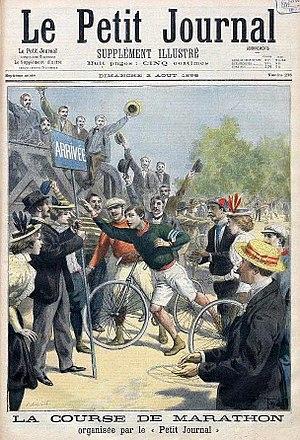
Le Petit Journal supplément illustré, 2 août 1896.
Le marathon est une épreuve sportive individuelle de course à pied qui se dispute généralement sur route sur une distance de 42,195 kilomètres.